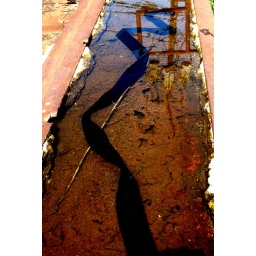
Wide black ribbon in trough filled with rainwater. The water and the stuff beneath the surface was pretty disgusting.